Microbial cooperation

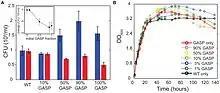
Figure 1: The Prisoner Dilemma in a bacterial community. GASP mutants initially reach a high population density and subsequently decrease population viability.(a) Colony forming units (CFU) measured at day 1 (blue bars) and day 4 (red bars) of pure WT and GASP cultures and co-cultures with starting fractions of 90% WT and 10% GASP, 50% WT and 50% GASP, and 10% WT and 90% GASP. Error bars indicate the standard error of the mean of three replicate cultures. The inset shows that the change in the number of CFUs between day 4 and day 1 depends on the initial GASP fraction of a culture. (b) Growth curves, measured as optical density (OD) at 600 nm, of well-mixed batch cultures. A pure WT culture (black) sustains its population density for days, whereas a pure GASP culture (red) initially reaches a higher population density which later declines and drops below the level of the pure WT culture. WT-GASP co-cultures (dashed lines) show the frequency dependence of the overshooting and subsequent decline of population density.

While the production of public goods aims to benefit all individuals, it also leads to the evolution of cheaters, or individuals that do not pay the cost of producing a good, but still receive benefits (Figure 1). In order to minimize fitness costs, natural selection will favor individuals that do not to secrete while taking advantage of the secretions of their neighbors. In a population of siderophore secreting cells, non-secreting mutant cells do not pay the cost of secretion, but still gain the same benefit as the wild-type neighbors. Recently, Griffin et al. (2004) investigated the social nature of the production of siderophores in "Pseudomonas aeruginosa". When cells were grown in pure culture were placed in an iron-limiting environment, populations of cells that secreted siderophores (wild-type) outcompeted a population of mutant non-secretors. Therefore, siderophore production is beneficial when iron is limiting. However, when the same populations were placed in an iron-rich environment, the mutant population outcompeted wild-type population, demonstrating that siderophore production is metabolically costly. Finally, when both wild type and mutant bacteria were placed in the same mixed population, the mutants can gain the benefit of siderophore production without paying the cost, and hence increase in frequency. This concept is commonly referred to the tragedy of the commons.